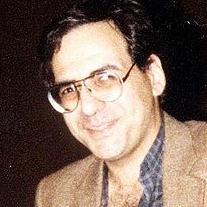
Age: 31